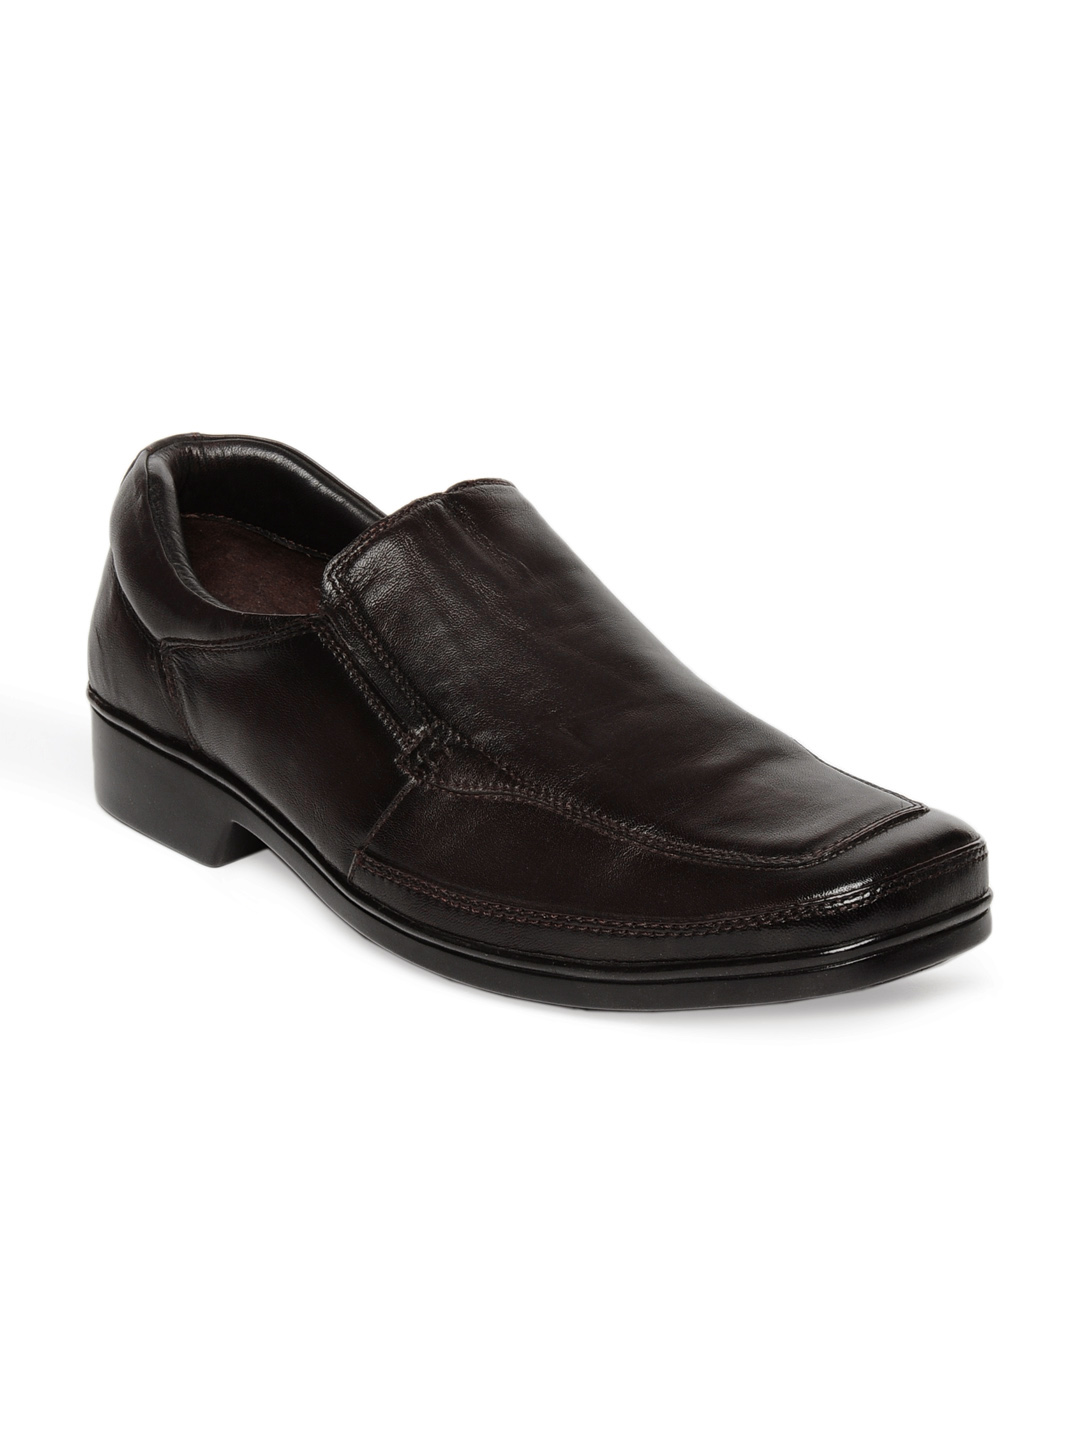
Franco Leone Men Dark Brown Formal Shoes
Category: Footwear / Shoes / Formal Shoes
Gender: Men
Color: Brown
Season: Summer 2012
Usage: Formal